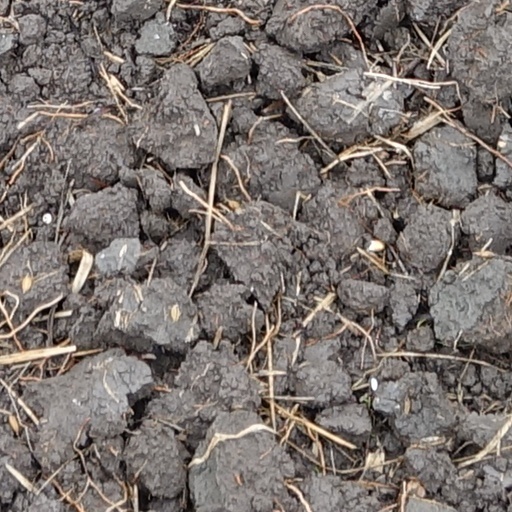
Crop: wheat